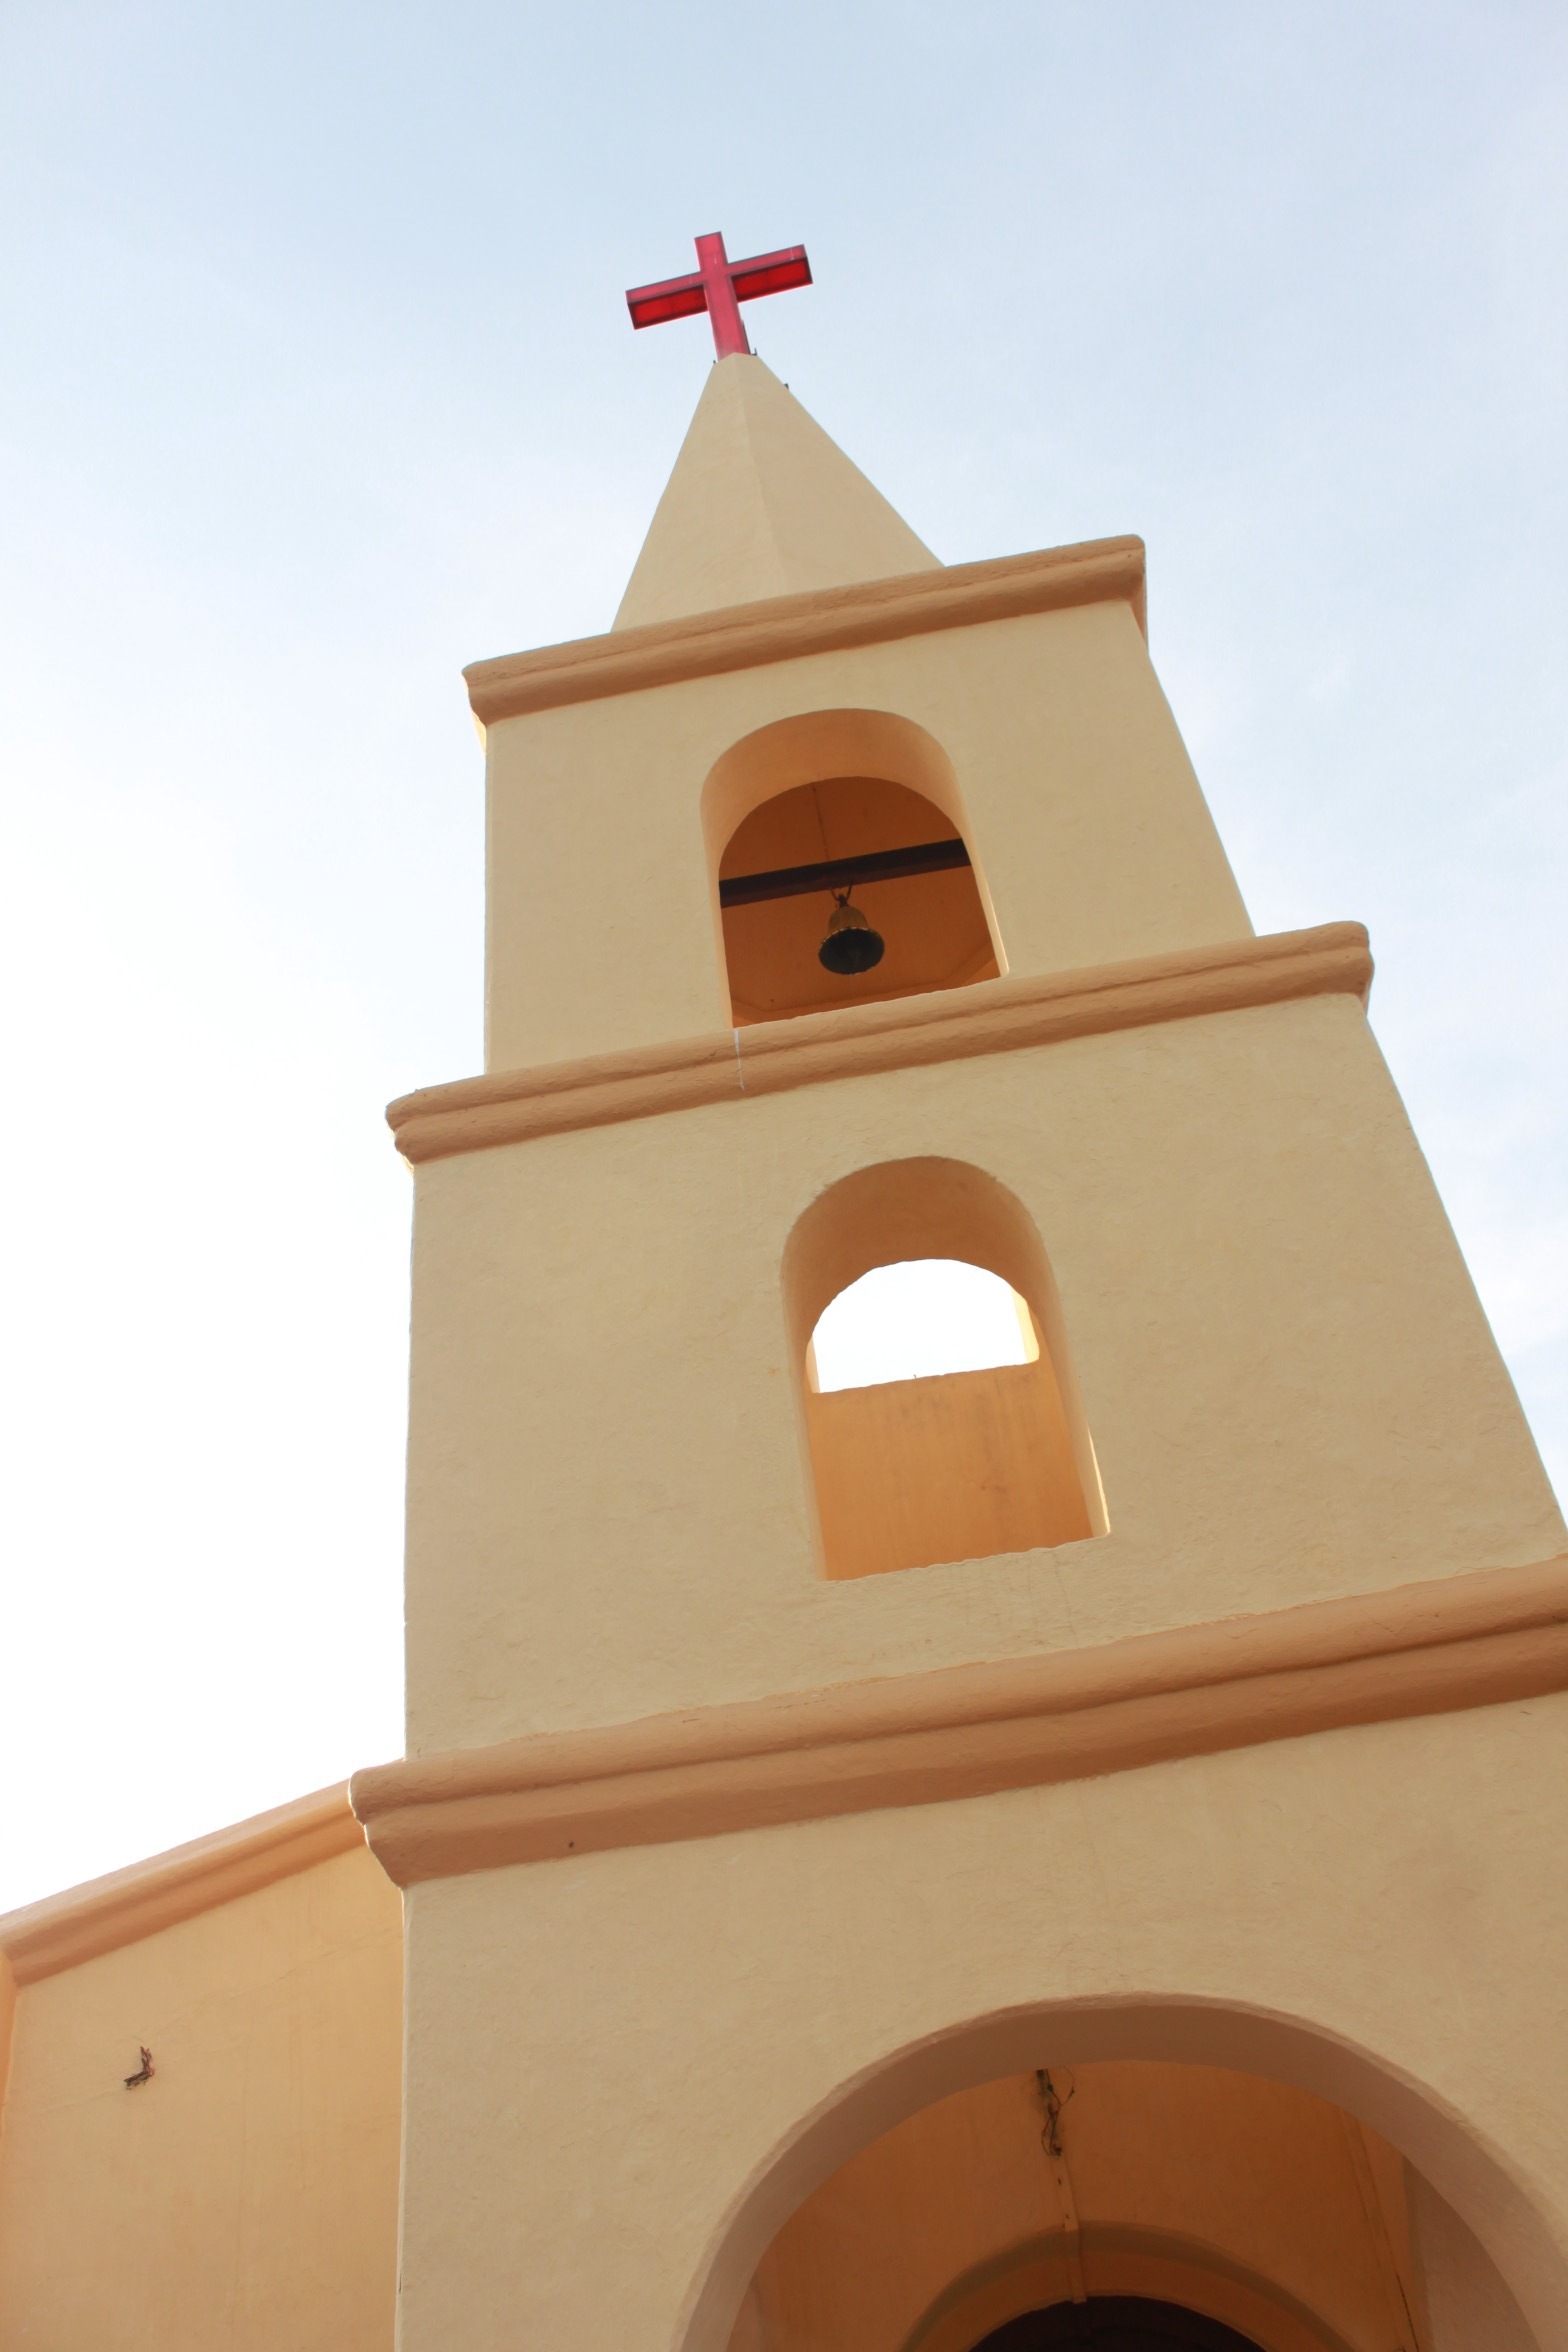
tower, religion, church, cross, christian, lighting, spiritual, church bell, bell tower, pray, religious, faith, christianity, worship, holy, crucifix, man made object